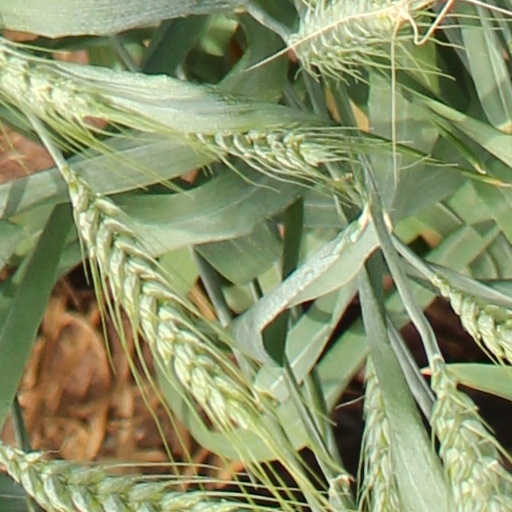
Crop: wheat